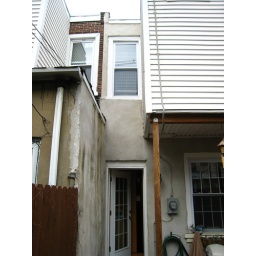
Replace 2nd floor window w/glass door. Add platform above back door. Add Fire Escape around corner to roof.